Andreas Paolo Perger

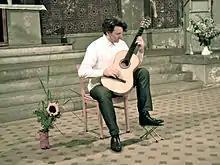
Andreas Paolo Perger playing "Gravur/Gravure" at Zionskirche Berlin, 2014-07-31.

] His instrument, an electric concert guitar, is the result of several years of development in cooperation with Stevens Custom Guitars and Huber Amps. Though similar in size to a classical concert guitar, it is made to sound like a warm electric guitar, but with a broader spectrum of harmonics at higher frequencies. It also offers the option to create real 5.1 surround sound opening up the guitar towards sound art and installation emphasizing the spatial and sculptural aspects of sound.